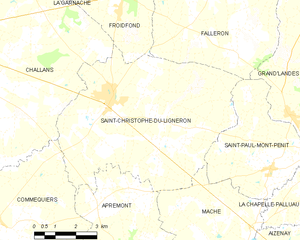
Carte des communes françaises Saint-Christophe-du-Ligneron